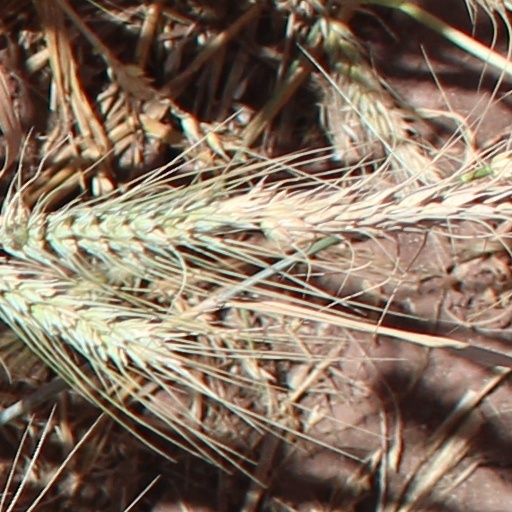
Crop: wheat